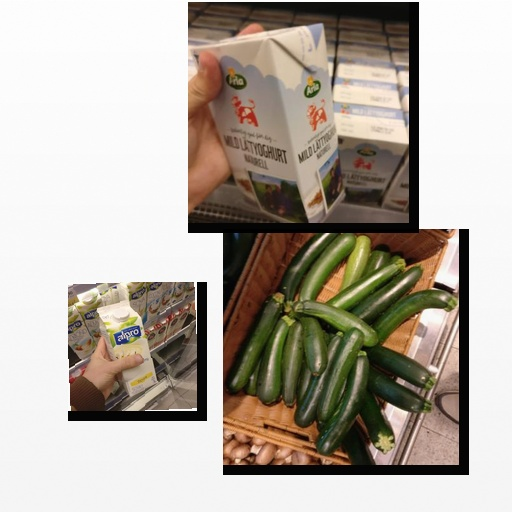
Food items: soyghurt, natural_low_fat_yogurt, zucchini